Table football

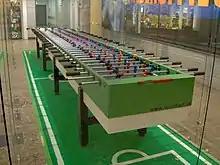
An 11-per-side Leonhart table football game in Berlin

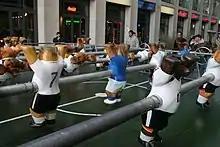
The largest table football using 1-metre Buddy Bear figures was set up in Berlin for the 2006 FIFA World Cup

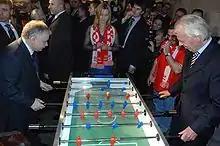
Polish president Lech Kaczyński and coach of the Polish national team Leo Beenhakker play table football

Table football is often played for fun in pubs, bars, workplaces, schools, and clubs with few rules. Table football is also played in official competitions organized by a number of national organizations, with highly evolved rules and regulations.